Queensland Council of Unions

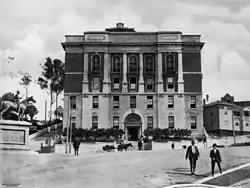
The Brisbane Trades Hall, ca. 1928

The origins of the organisation lie in the rapid rise of the Australian labour movement in the 1880s. Due to a mining and pastoral boom in the regions outside South East Queensland there was an influx of large numbers of immigrant workers, while in Brisbane and South East Queensland a number of small craft unions were established. On 18 August 1885 a meeting of union secretaries decided to form the Trades and Labour Council, which came into being on 1 September 1885. The next year, 1886, the new labour organisation was sanctioned by the Liberal government of the day (led by the then moderate liberal Samuel Walker Griffith) which passed the Queensland Trade Union Act, legitimising trade unionism in the colony.